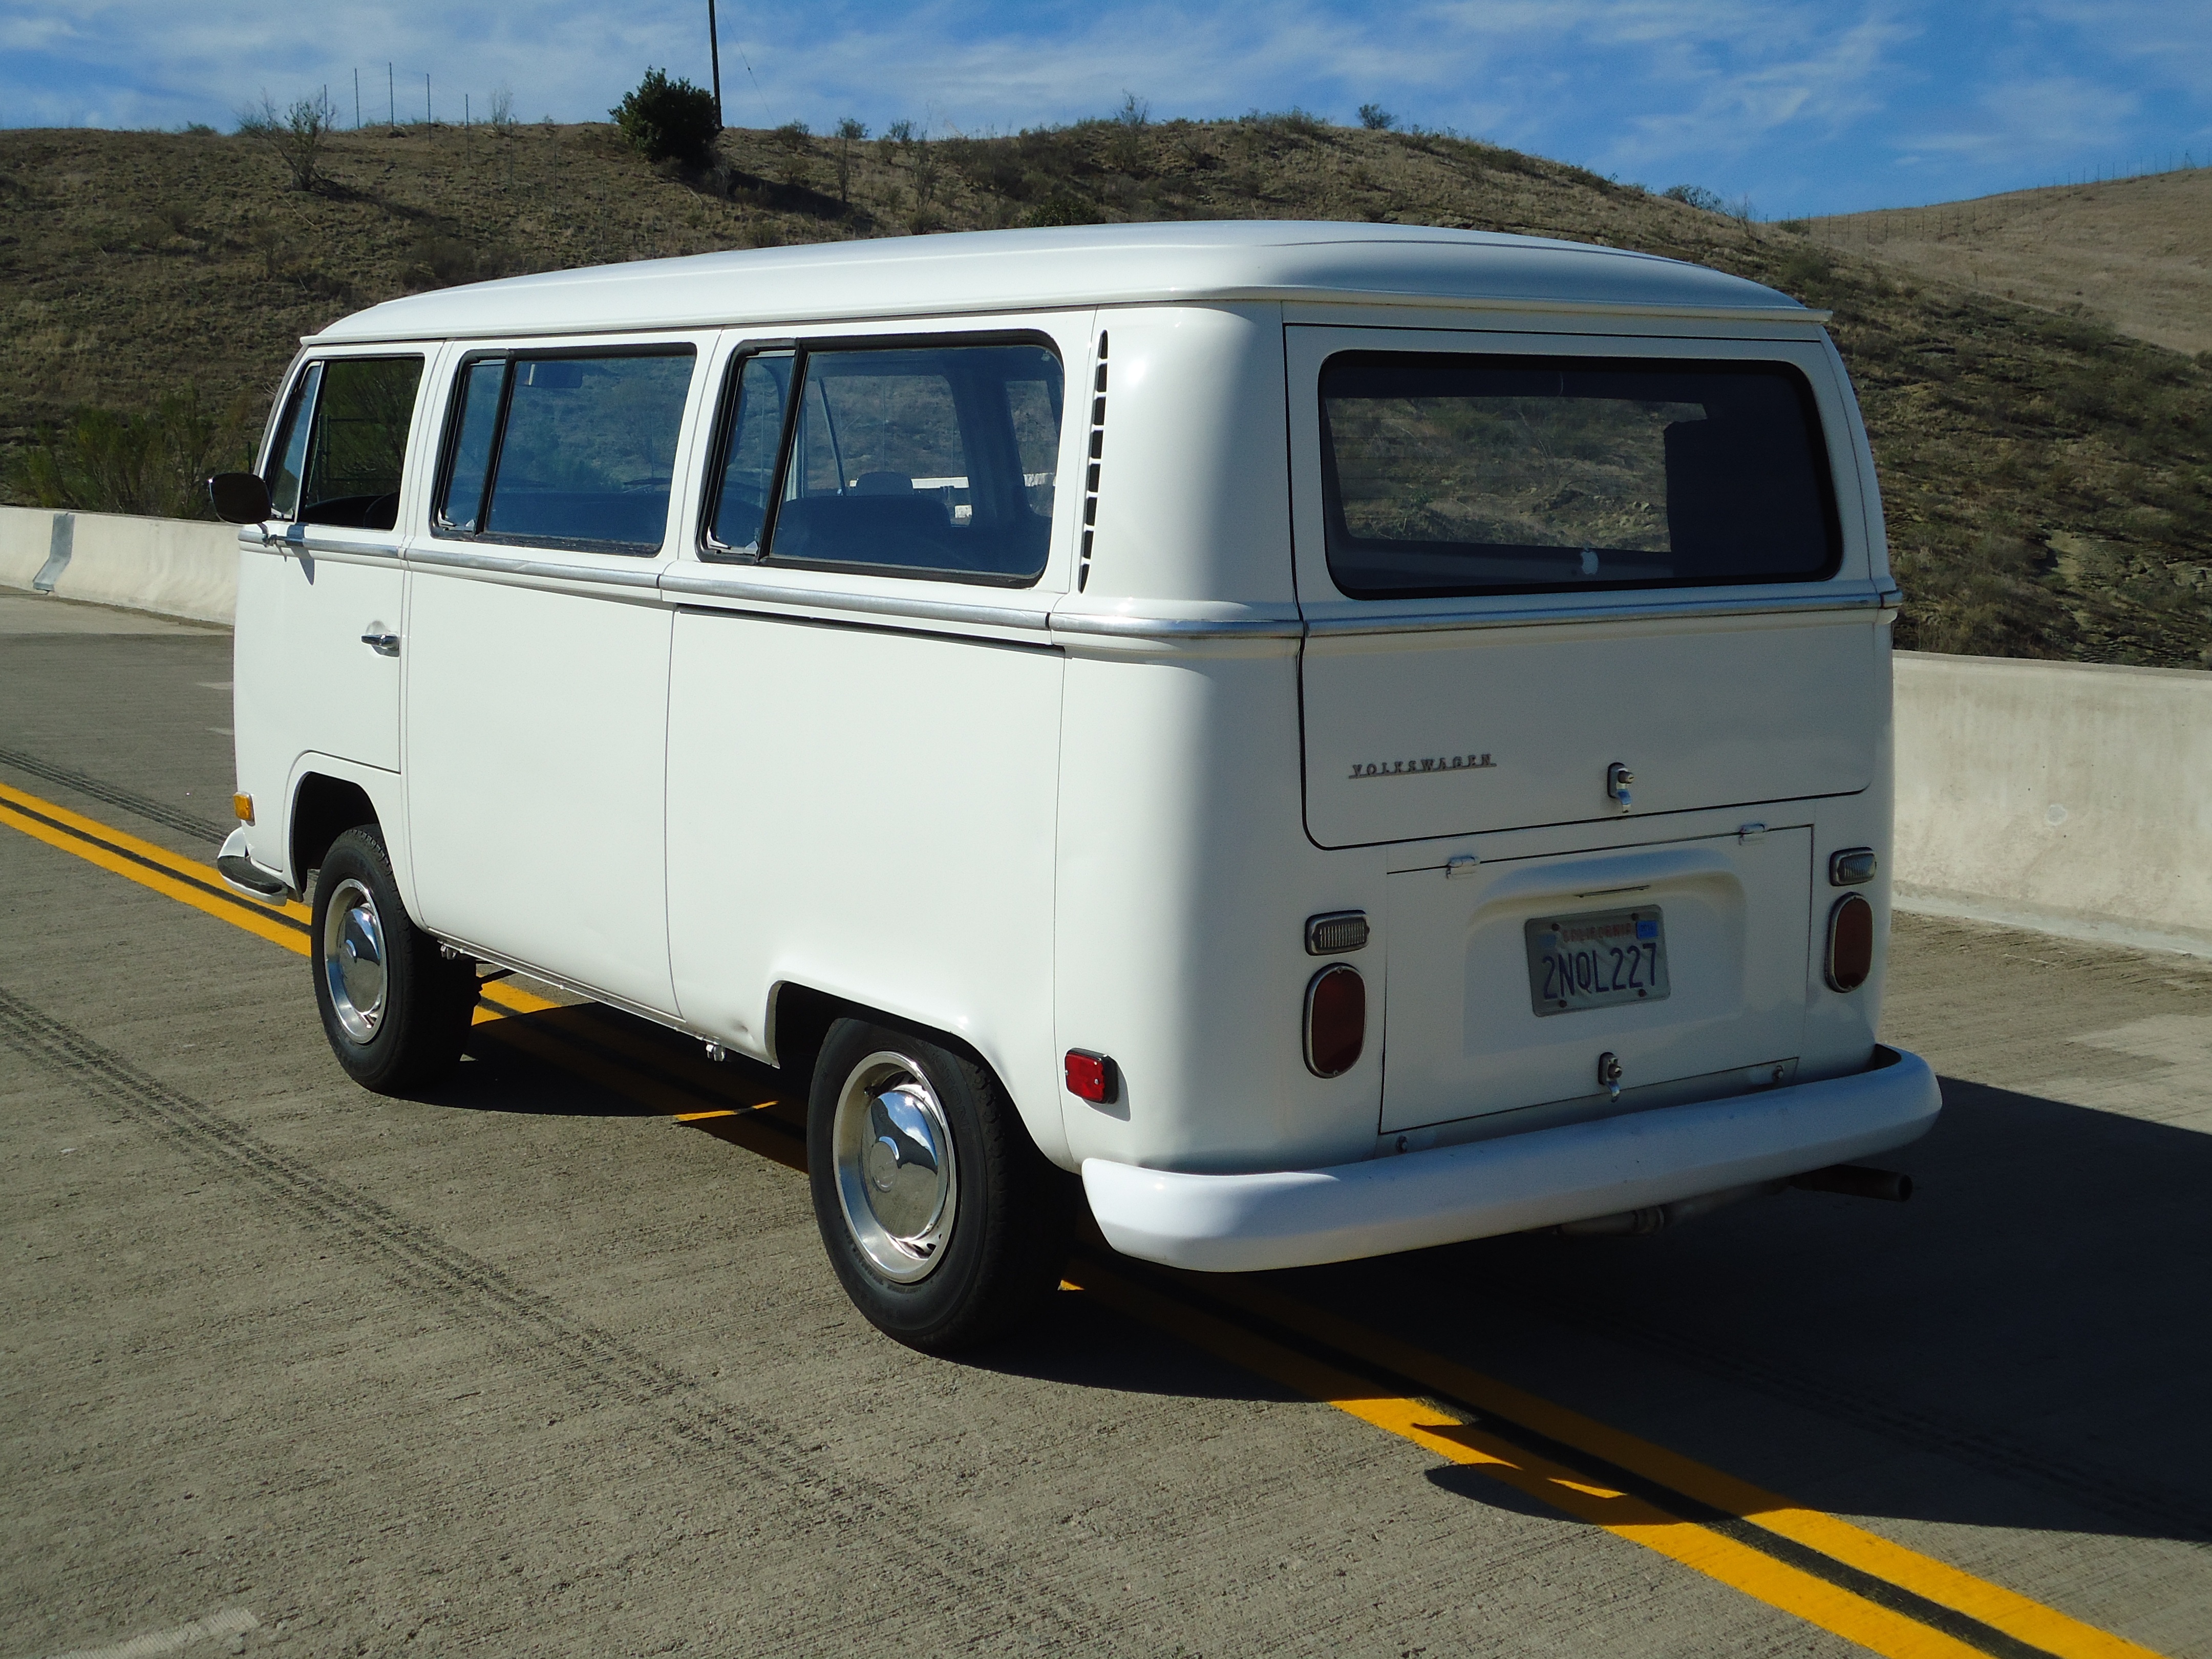
road, car, vintage, automobile, vw, volkswagen, van, transportation, vehicle, motor vehicle, bumper, bus, minibus, antique car, land vehicle, recreational vehicle, volkswagen type 2, automobile make, automotive exterior, compact car, luxury vehicle, type 2